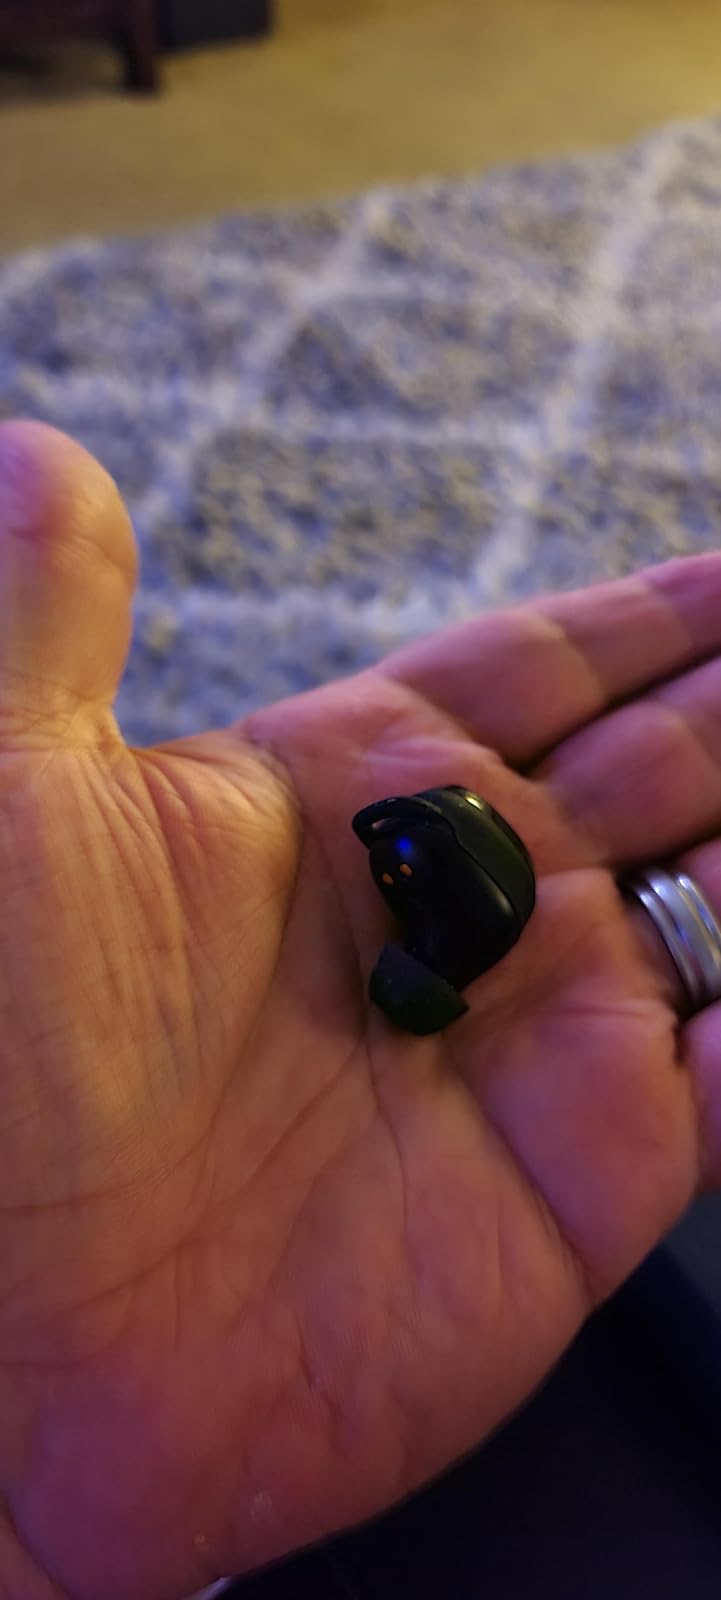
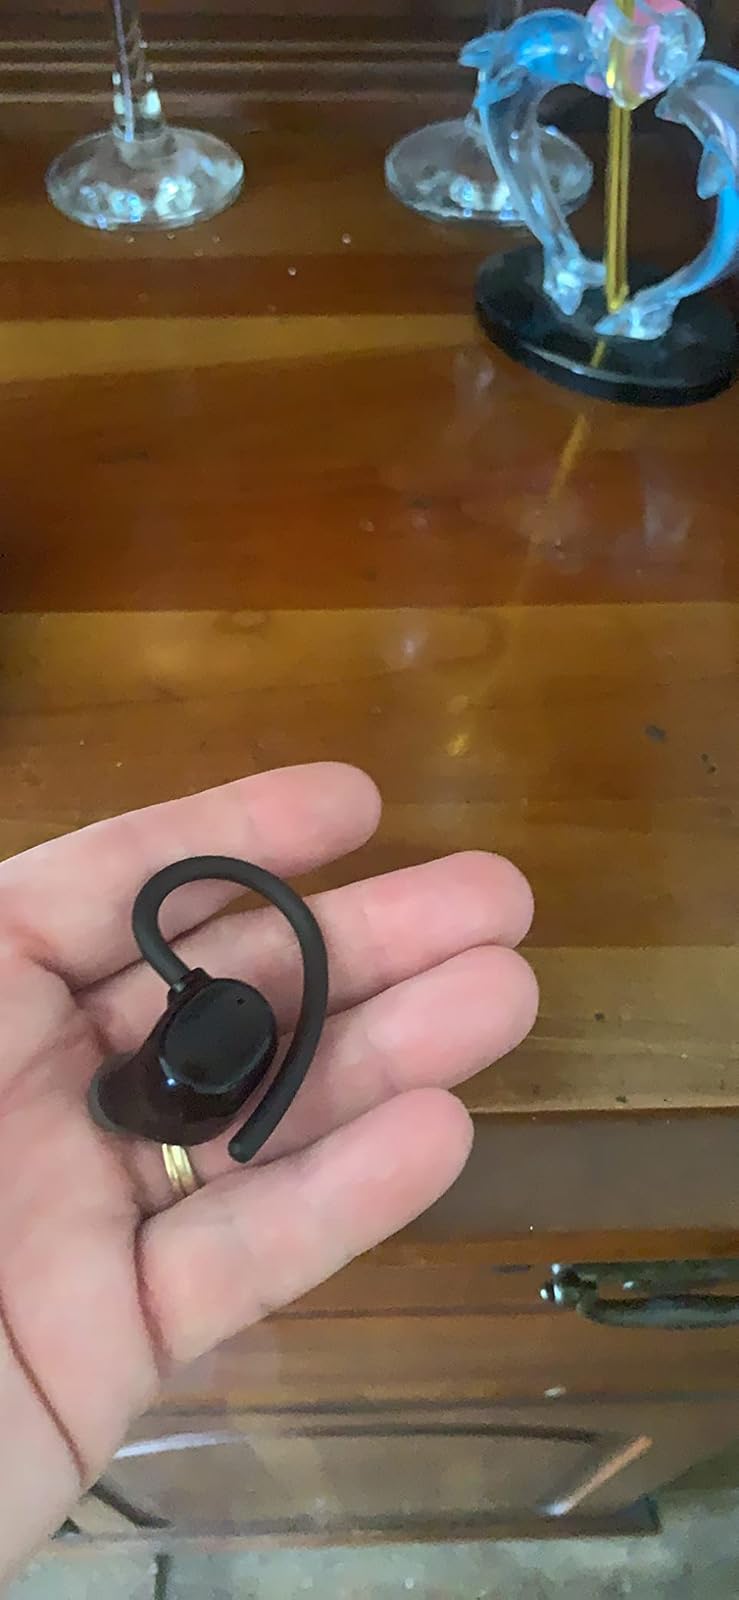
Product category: earbuds
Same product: no